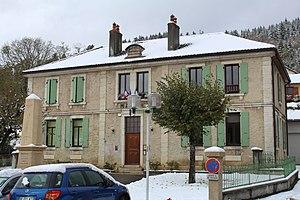
Mairie de Montanges.
Montanges est une commune française située dans le département de l'Ain en région Auvergne-Rhône-Alpes.